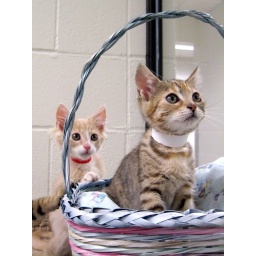
Echo in front (a girl kitten) and Mic in Back ( a boy kitten)